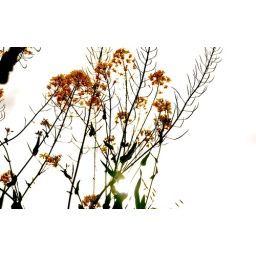
Taken in a flower field while lying on my back and looking straght up I grabbed this picture